The Sing-Song of Old Man Kangaroo

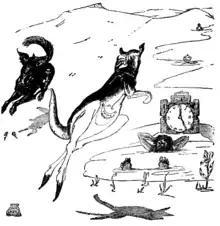
"The Sing-Song of Old Man Kangaroo" from "Rudyard Kipling's Just So Stories"

The story was first told aloud by the author to his daughter Josephine as part of their oral tradition. It was then written down and first published in "Ladies' Home Journal" in June 1900.